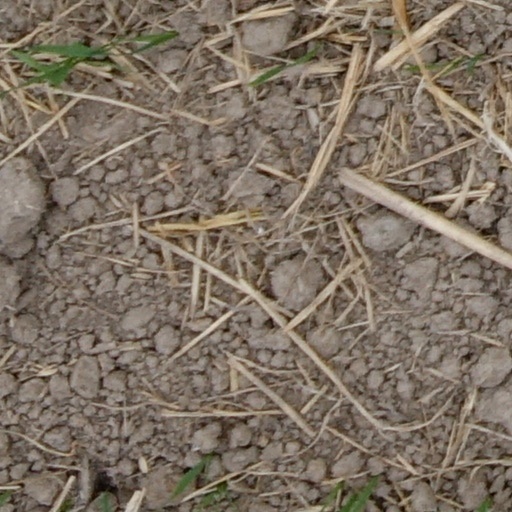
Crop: wheat